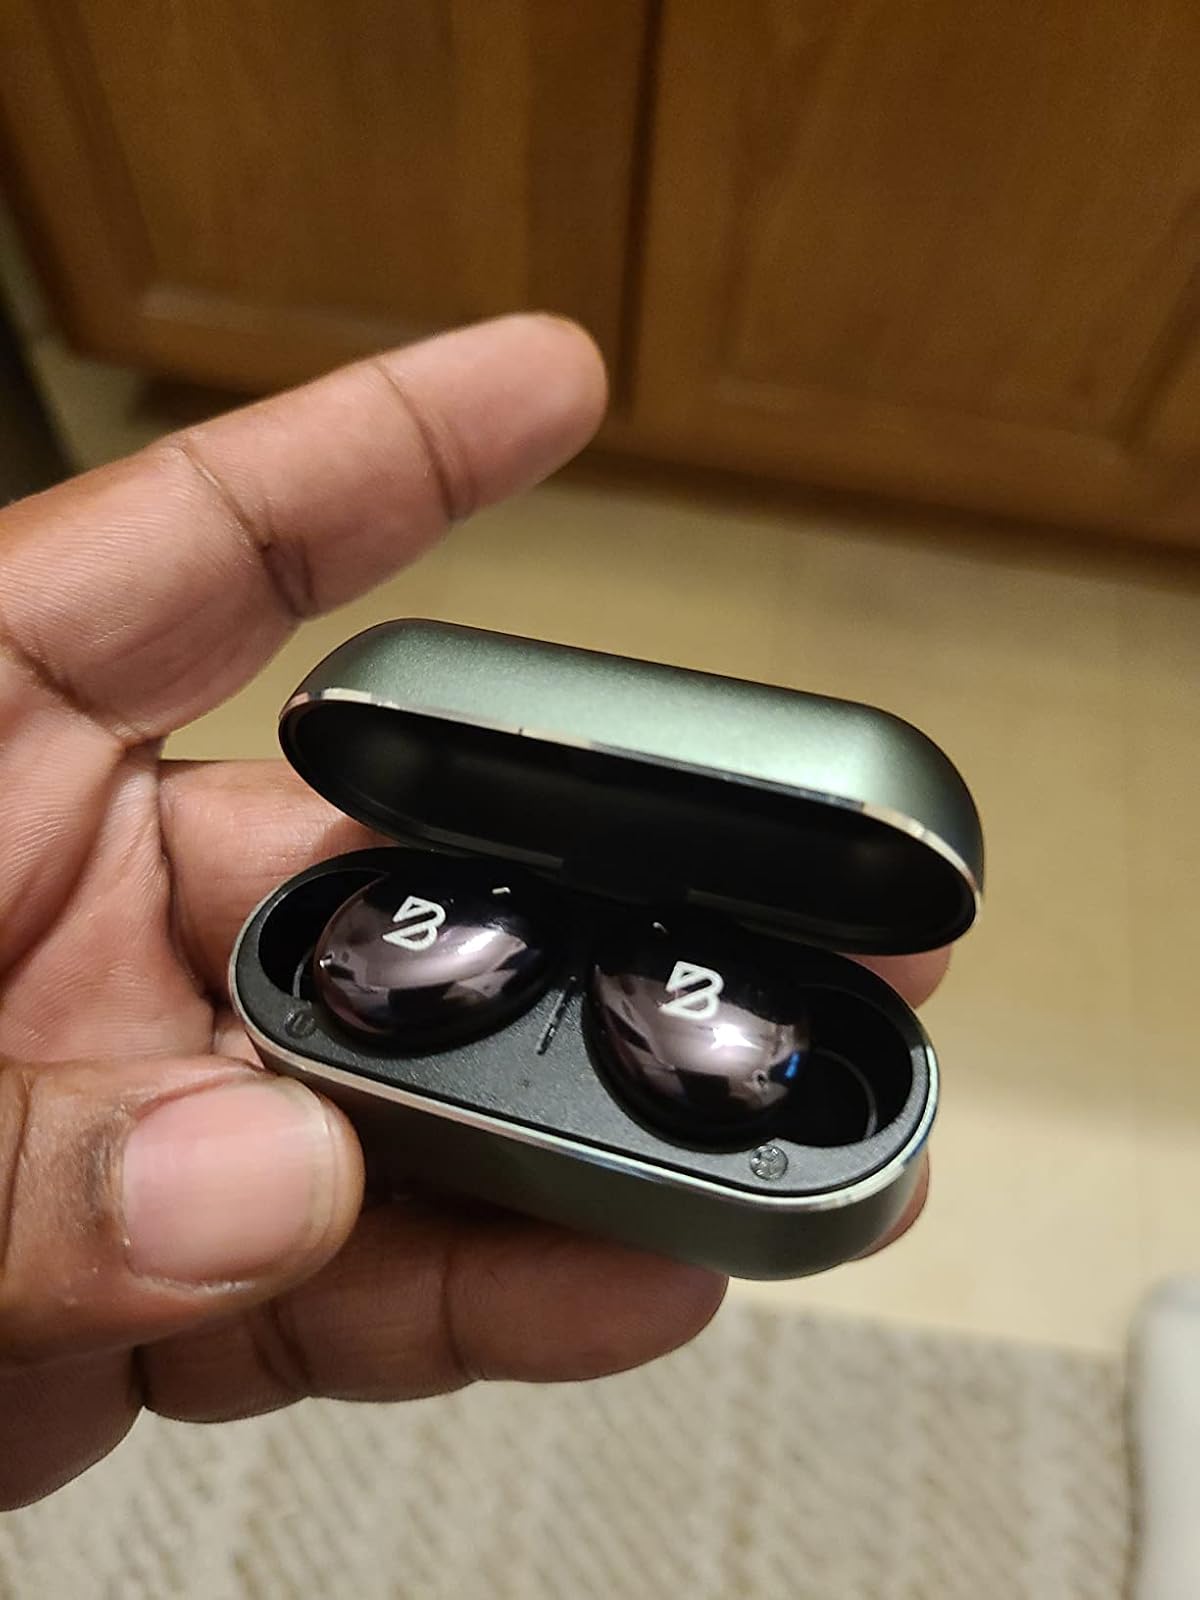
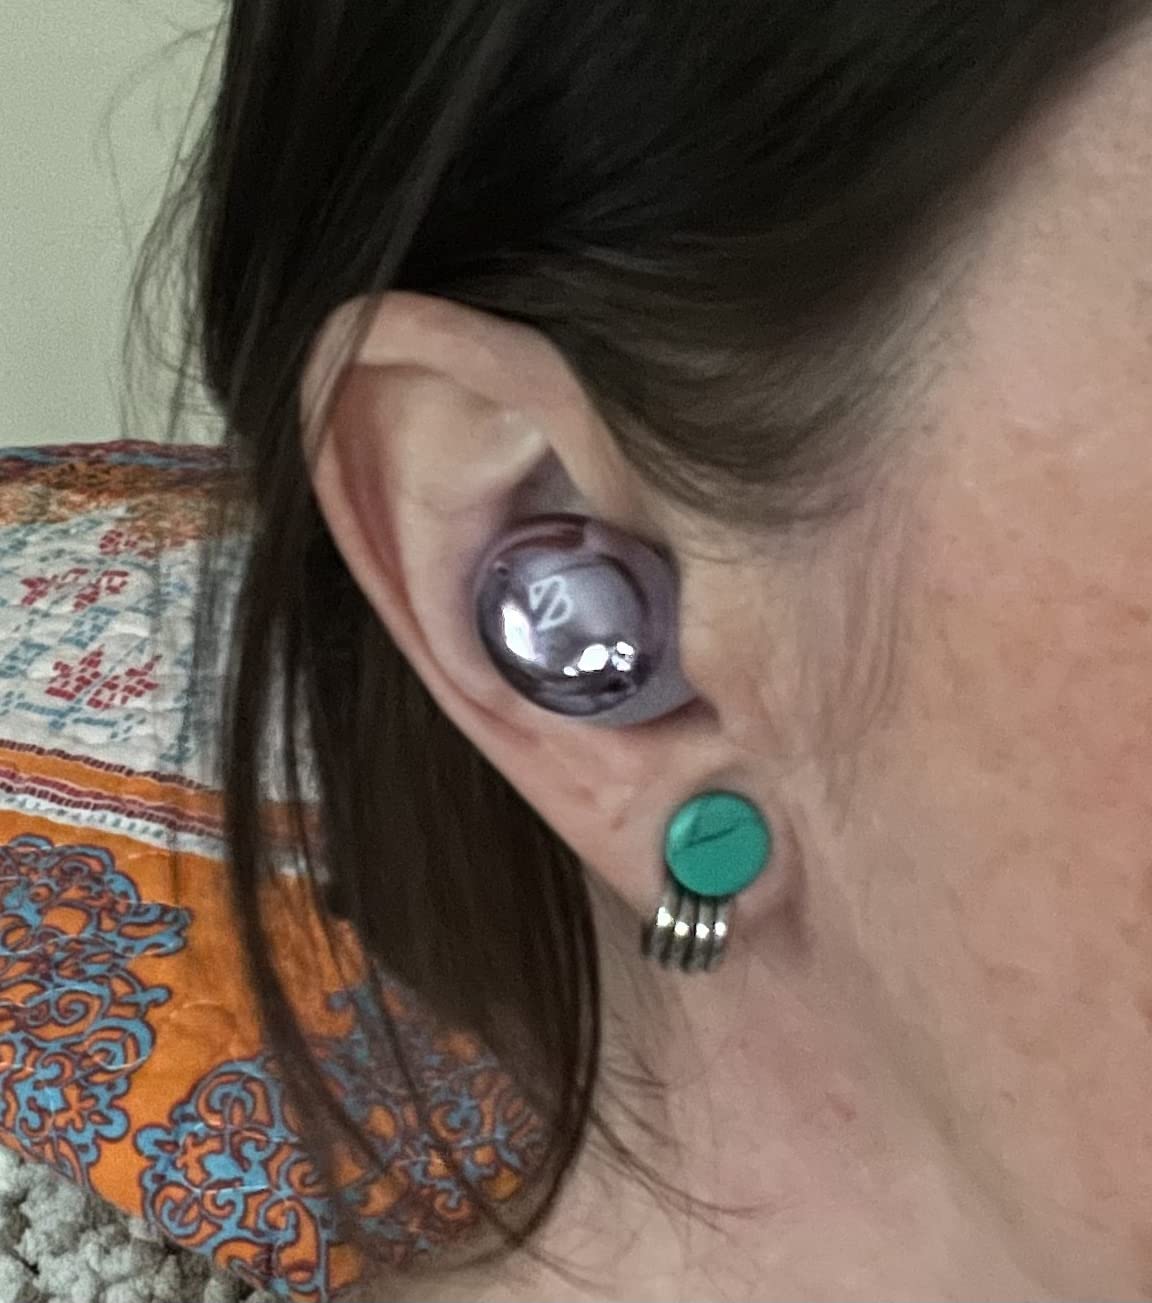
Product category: earbuds
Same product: no